Nicolae Iorga Institute of History

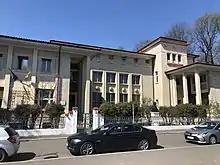
The Nicolae Iorga Institute of History in Bucharest

The Nicolae Iorga Institute of History (abbreviation: IINI) is an institution of research in the field of history under the auspices of the Romanian Academy. The institute is located at 1 Bulevardul Aviatorilor in Sector 1 of Bucharest, Romania.